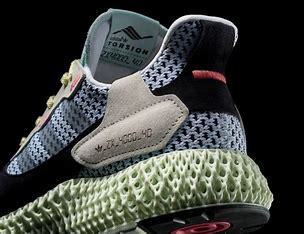
Brand: Adidas
Model: 4D